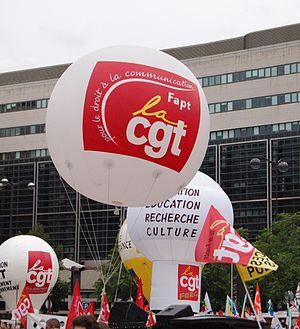
Ballon de la Confédération générale du travail lors de la manifestation des fonctionnaires du 31 mai 2011 devant le Ministère du Budget, des Comptes publics, de la Fonction publique et de la Réforme de l'État à Paris, France.